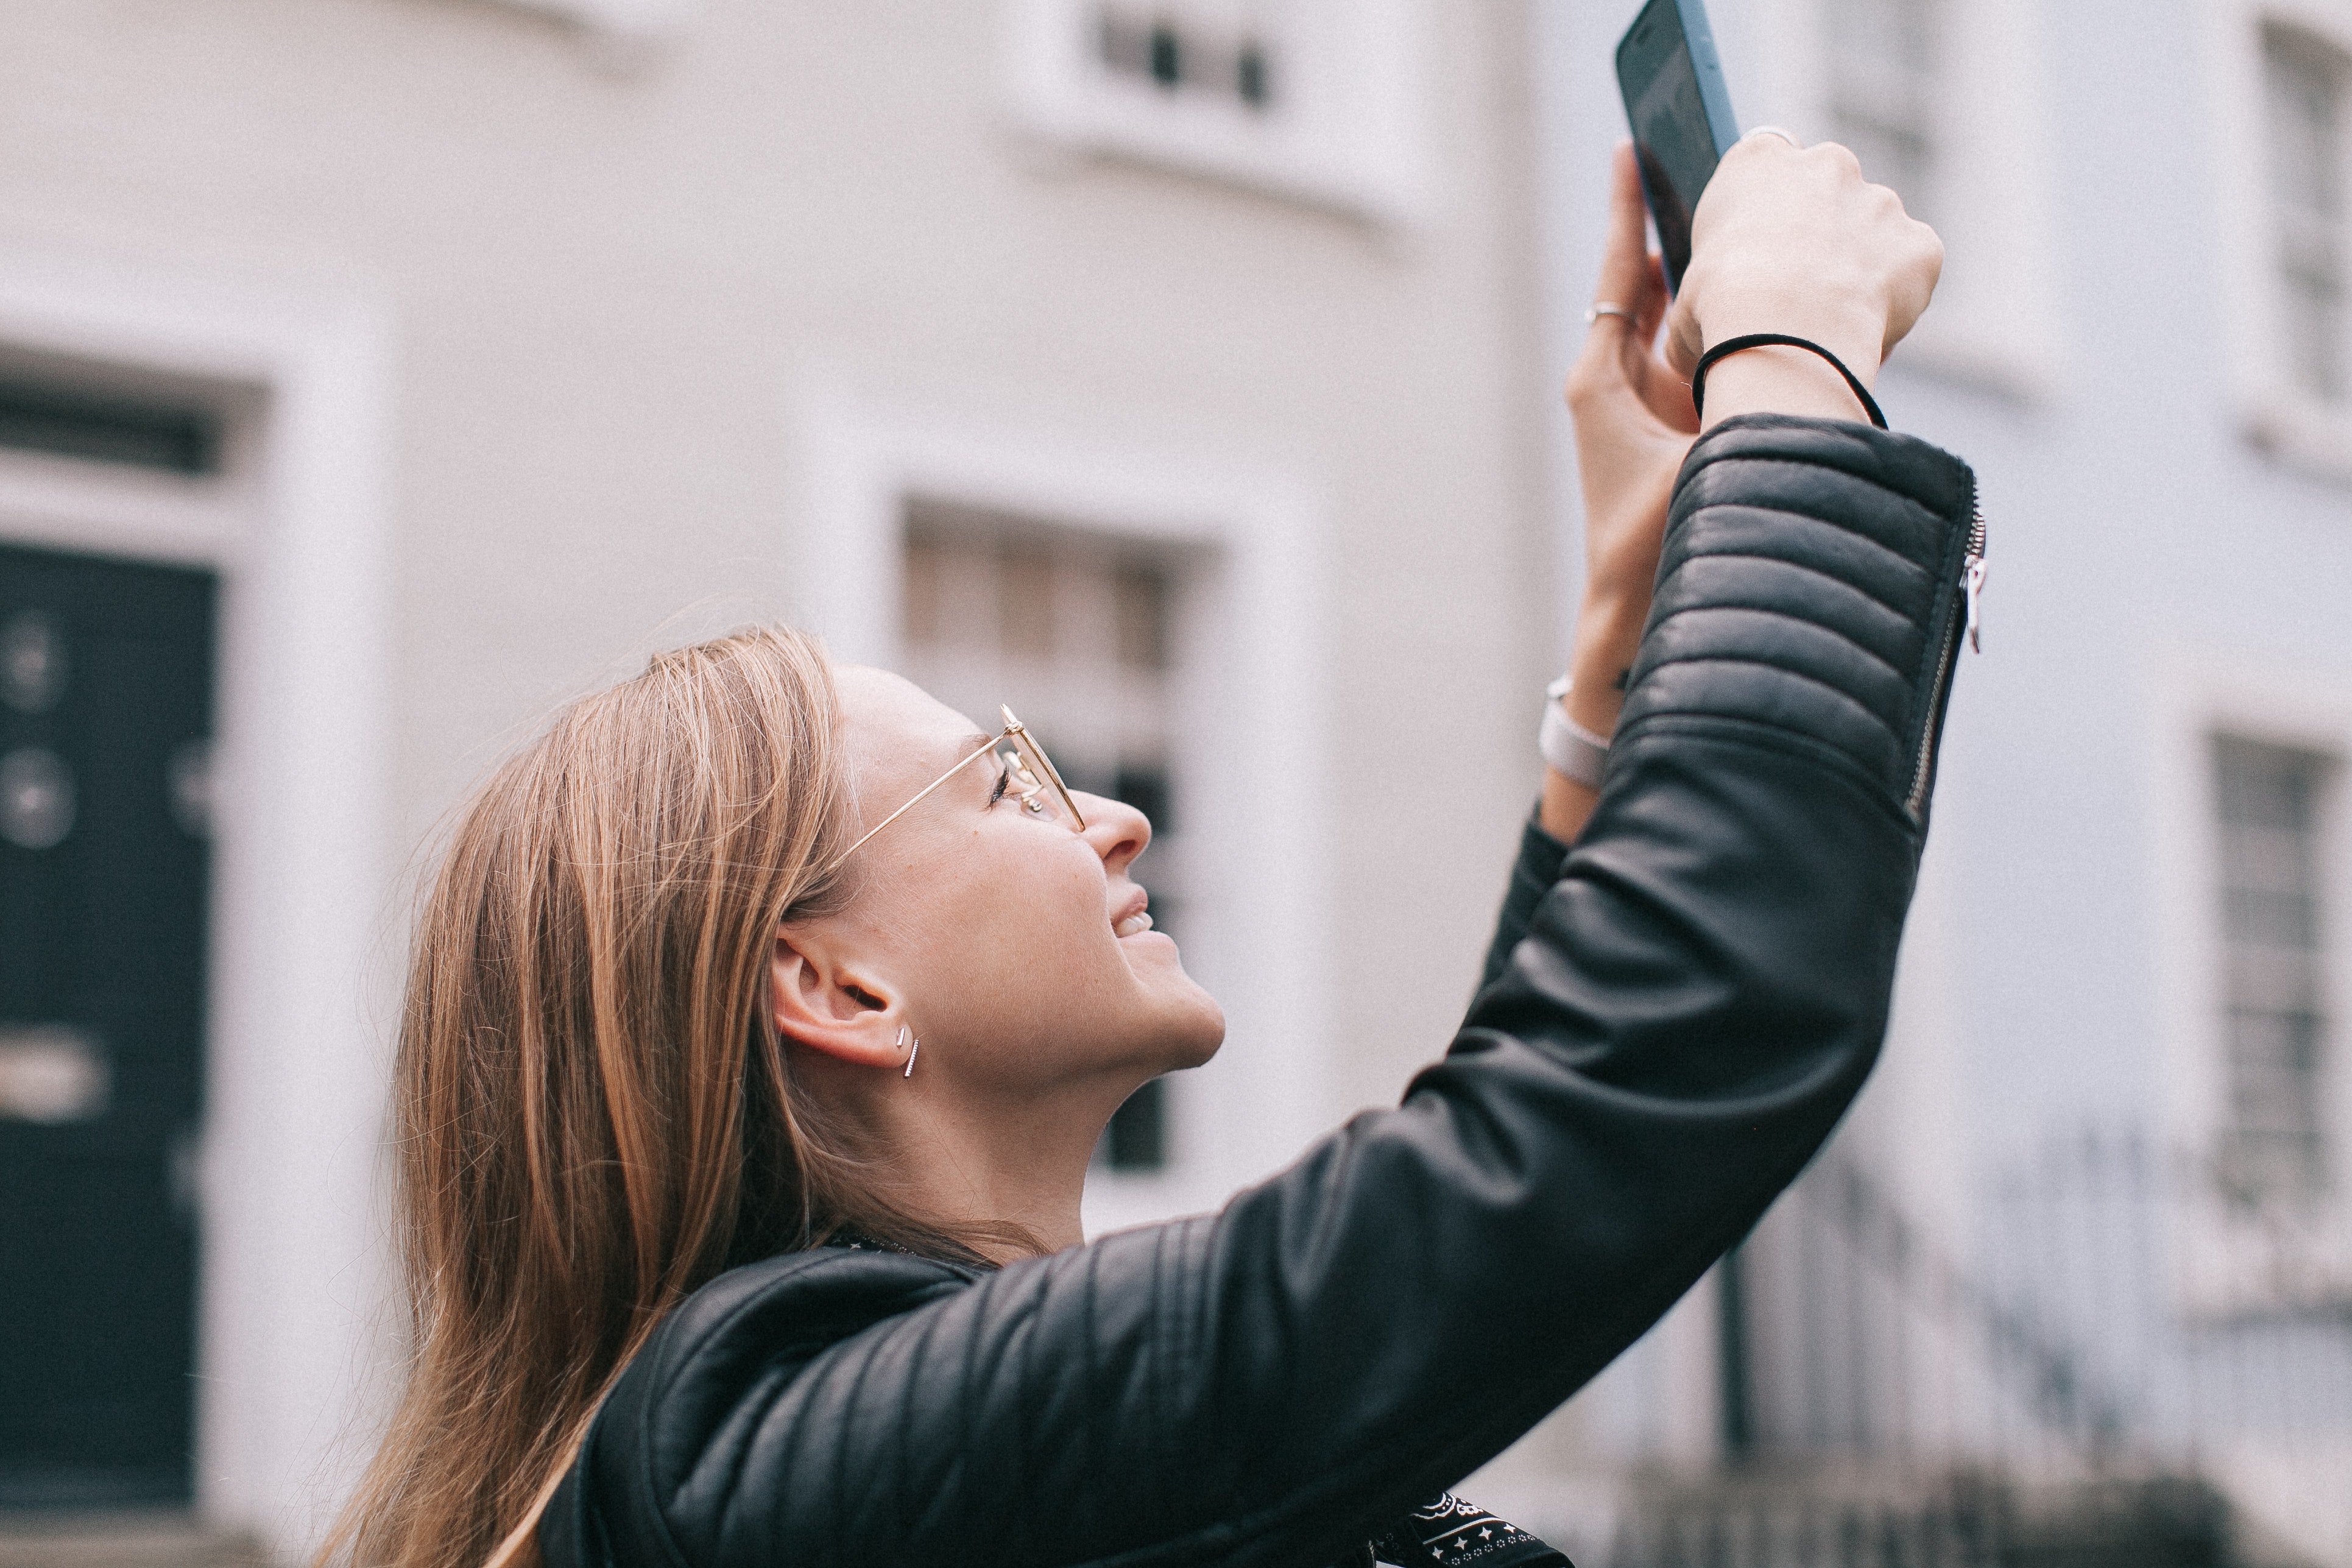
photograph, girl, photography, smile, fun, happiness, glasses